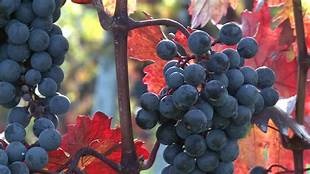
Label: grape